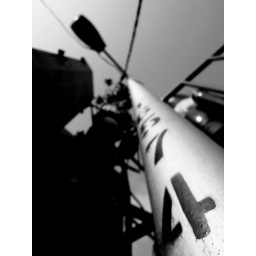
the street lamp is just like a strong stalk living in a old village in Hong Kong.